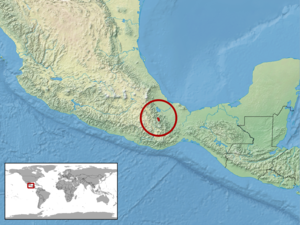
Mesaspis juarezi est une espèce de sauriens de la famille des Anguidae.